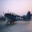
Label: airplane